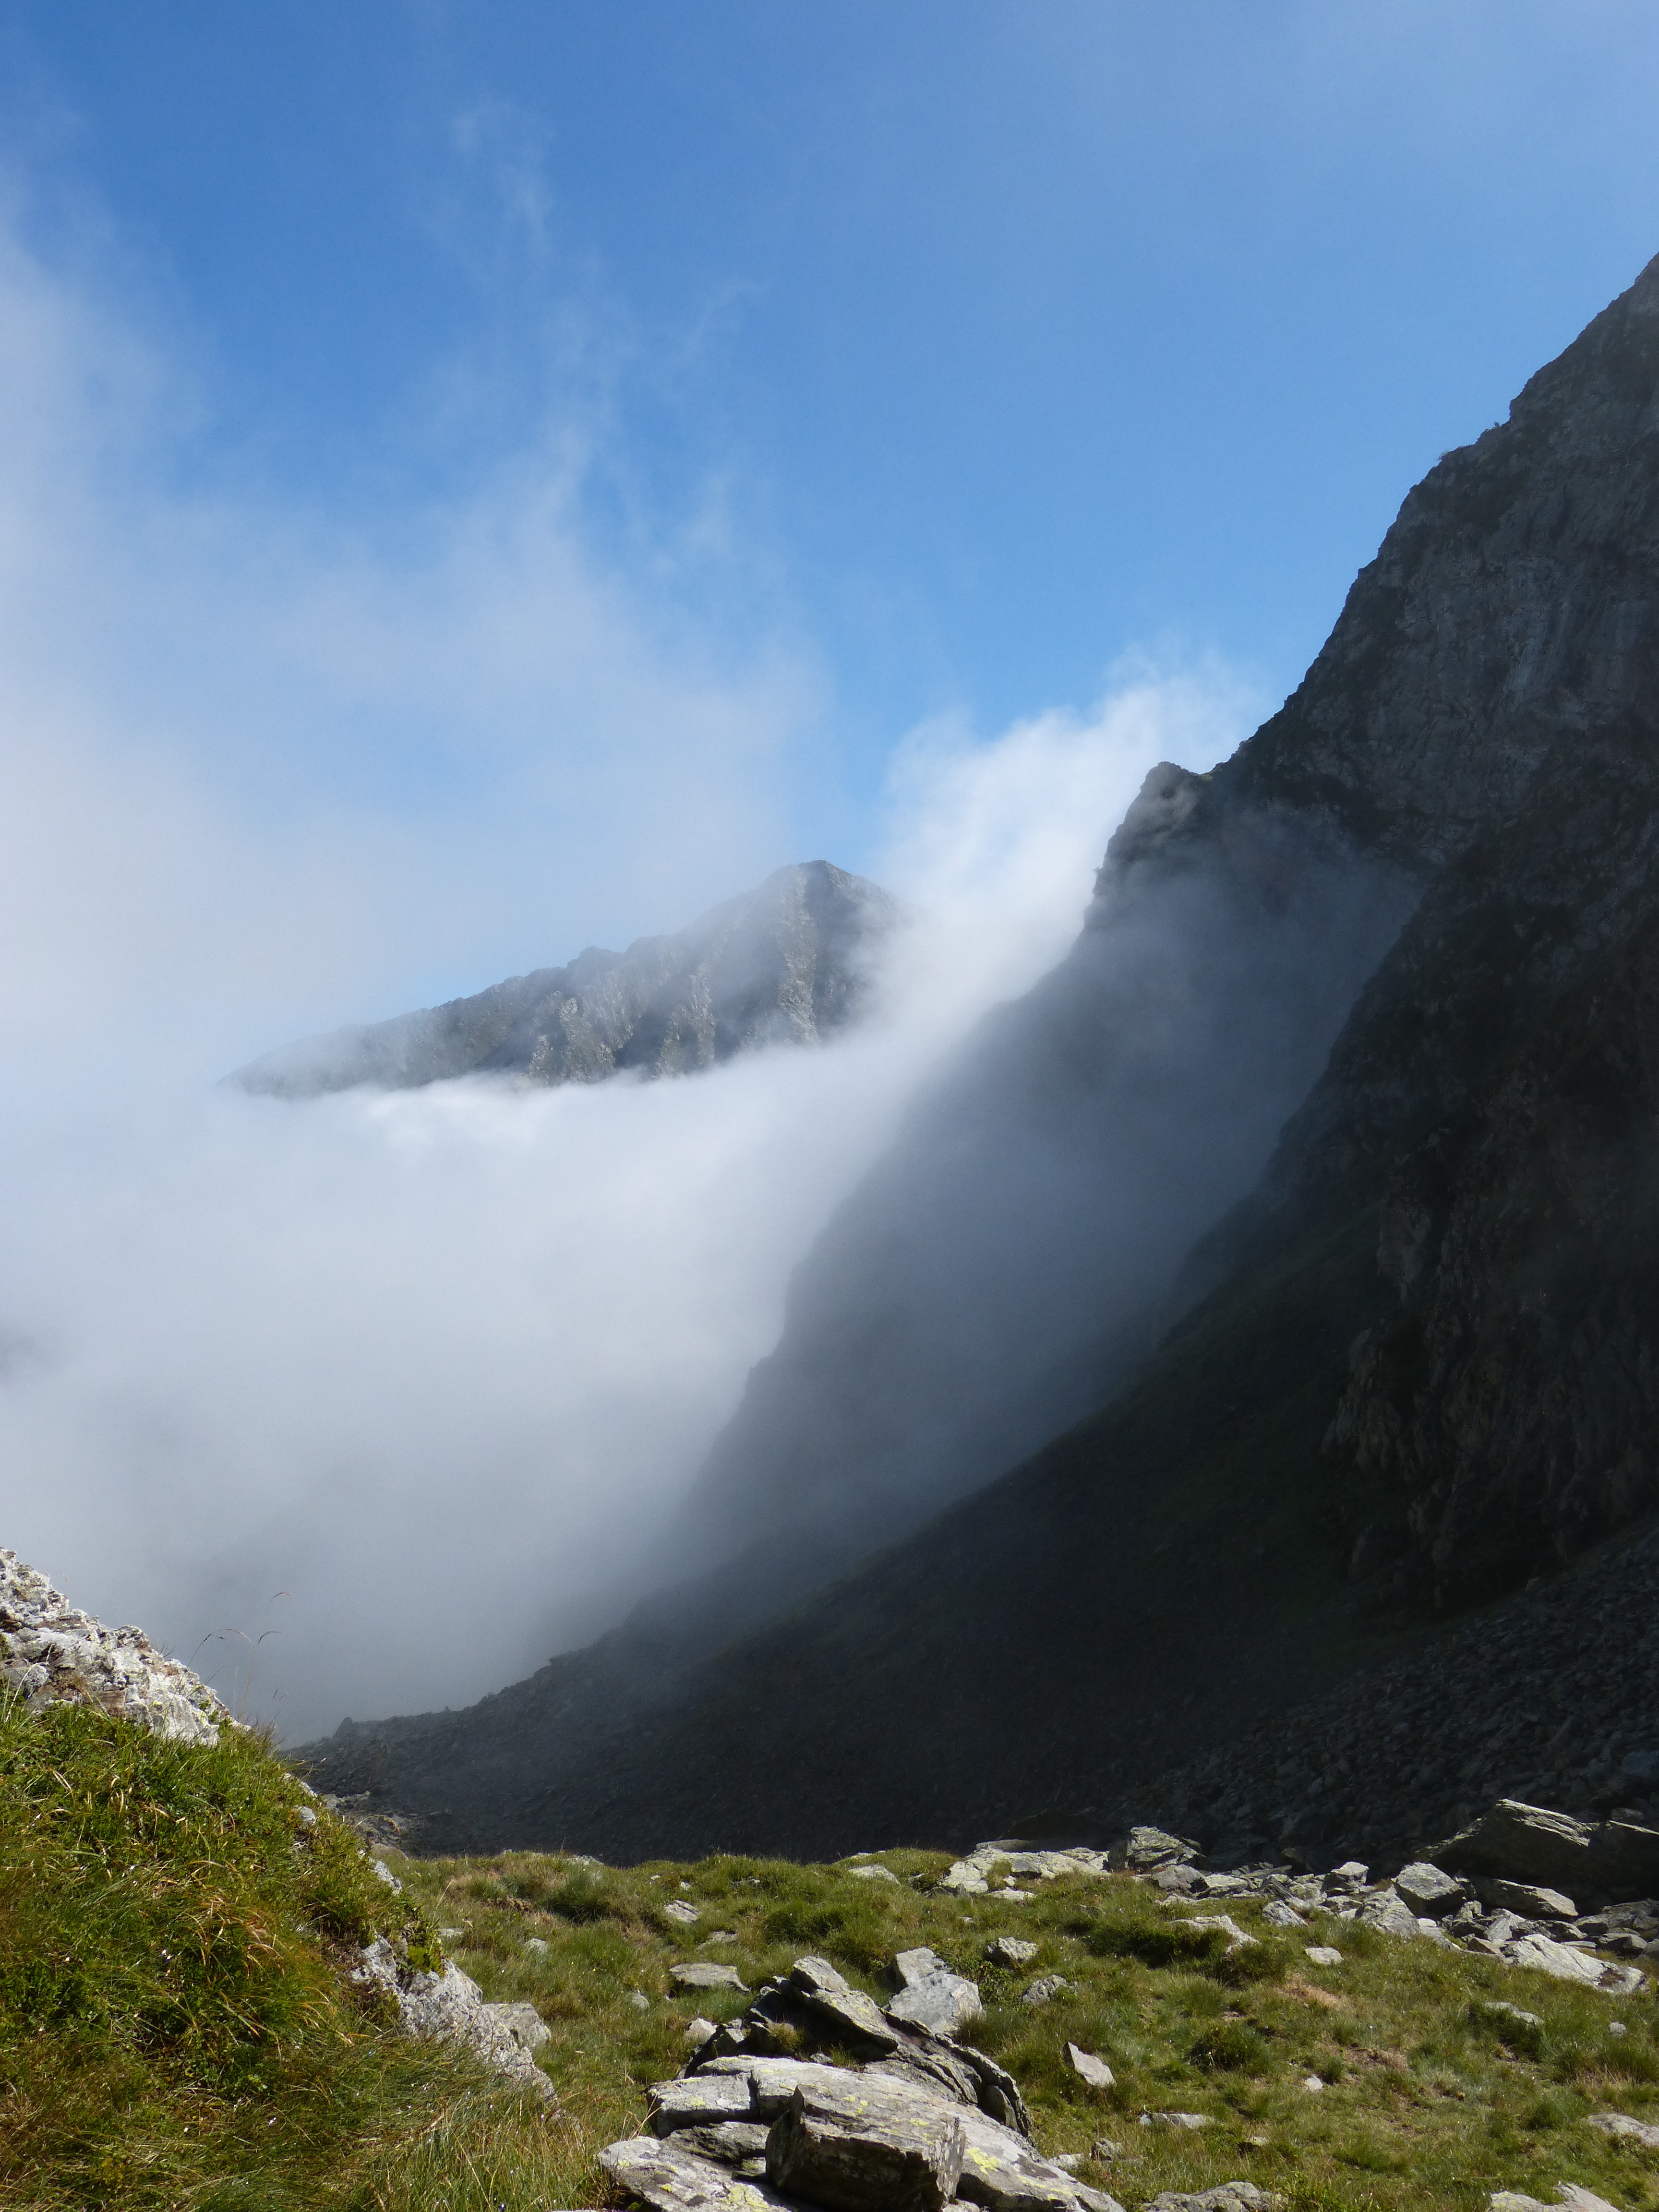
landscape, wilderness, walking, mountain, cloud, fog, lake, adventure, valley, mountain range, fjord, highland, ridge, summit, mountaineering, alps, plateau, fell, cirque, loch, water feature, landform, mountain pass, pyrenee catalunya, high mountain, port of tavascan, round dish, geographical feature, atmospheric phenomenon, mountainous landforms, glacial landform, geological phenomenon